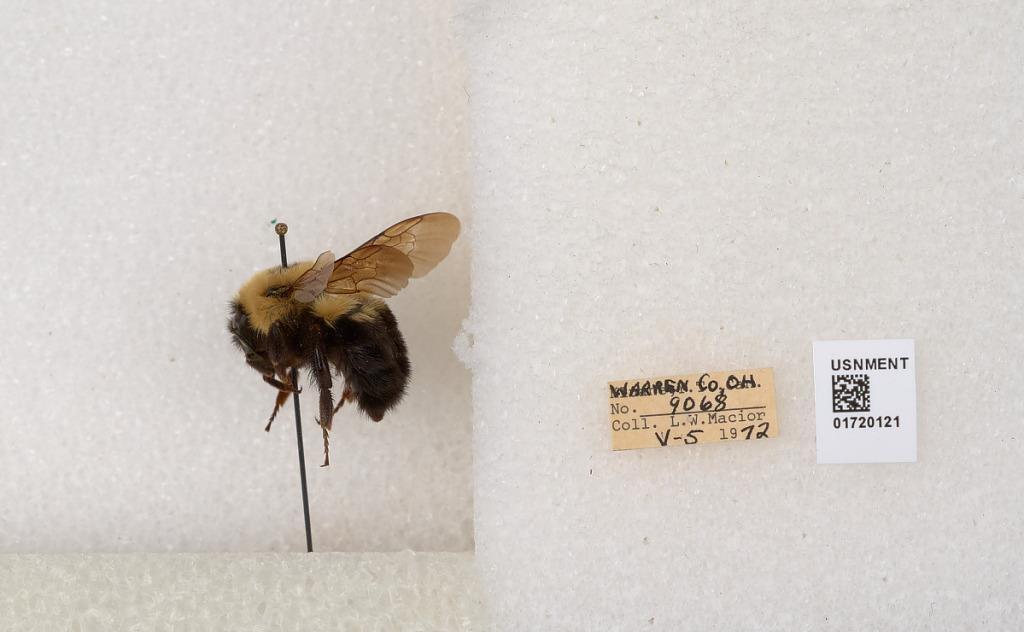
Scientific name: Bombus bimaculatus Cresson
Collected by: L. Macior
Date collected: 1972-5-5
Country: United States
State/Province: Ohio
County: Warren
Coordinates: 39.4276, -84.1668